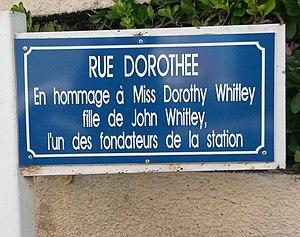
Le Touquet-Paris-Plage 2019
Le dictionnaire des rues du Touquet-Paris-Plage est le dictionnaire des rues du Touquet-Paris-Plage, commune française située dans le département du Pas-de-Calais en région Hauts-de-France.
John Robinson Whitley, né à Leeds en 1843 et mort à Condette le 22 mars 1922, est un homme d'affaires britannique à l'origine du développement d'abord des expositions du Earls Court Exhibition Centre à Londres depuis 1887 et ensuite de la station du Touquet-Paris-Plage puis de la création de la station d'Hardelot-Plage.